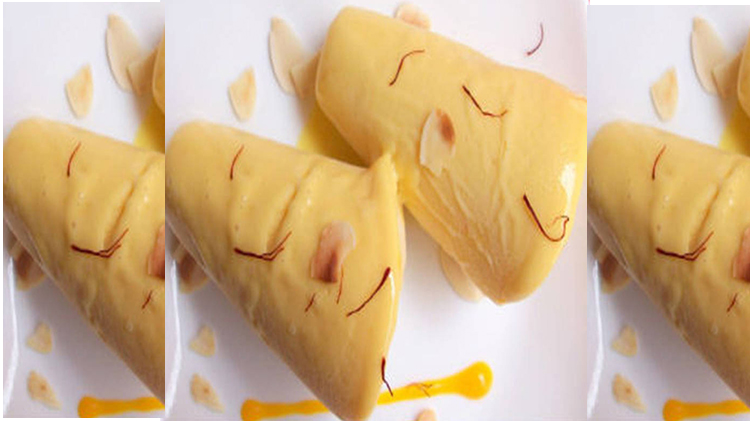
Dish: kulfi